Kevin Hughes (politician)

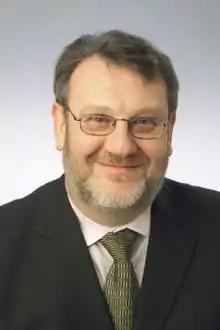
Hughes as an MP

Kevin Michael Hughes (15 December 1952 – 16 July 2006) was a British Labour politician. He was Member of Parliament (MP) for Doncaster North from 1992 to 2005. He served as a government whip and was previously a coal miner and official for the National Union of Mineworkers (NUM).